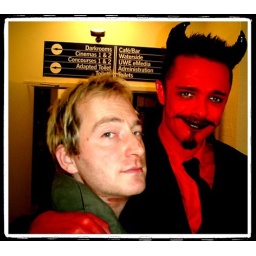
Photography by DJR, yeilded after threat involving whole pineapple and a tiny brown hole.